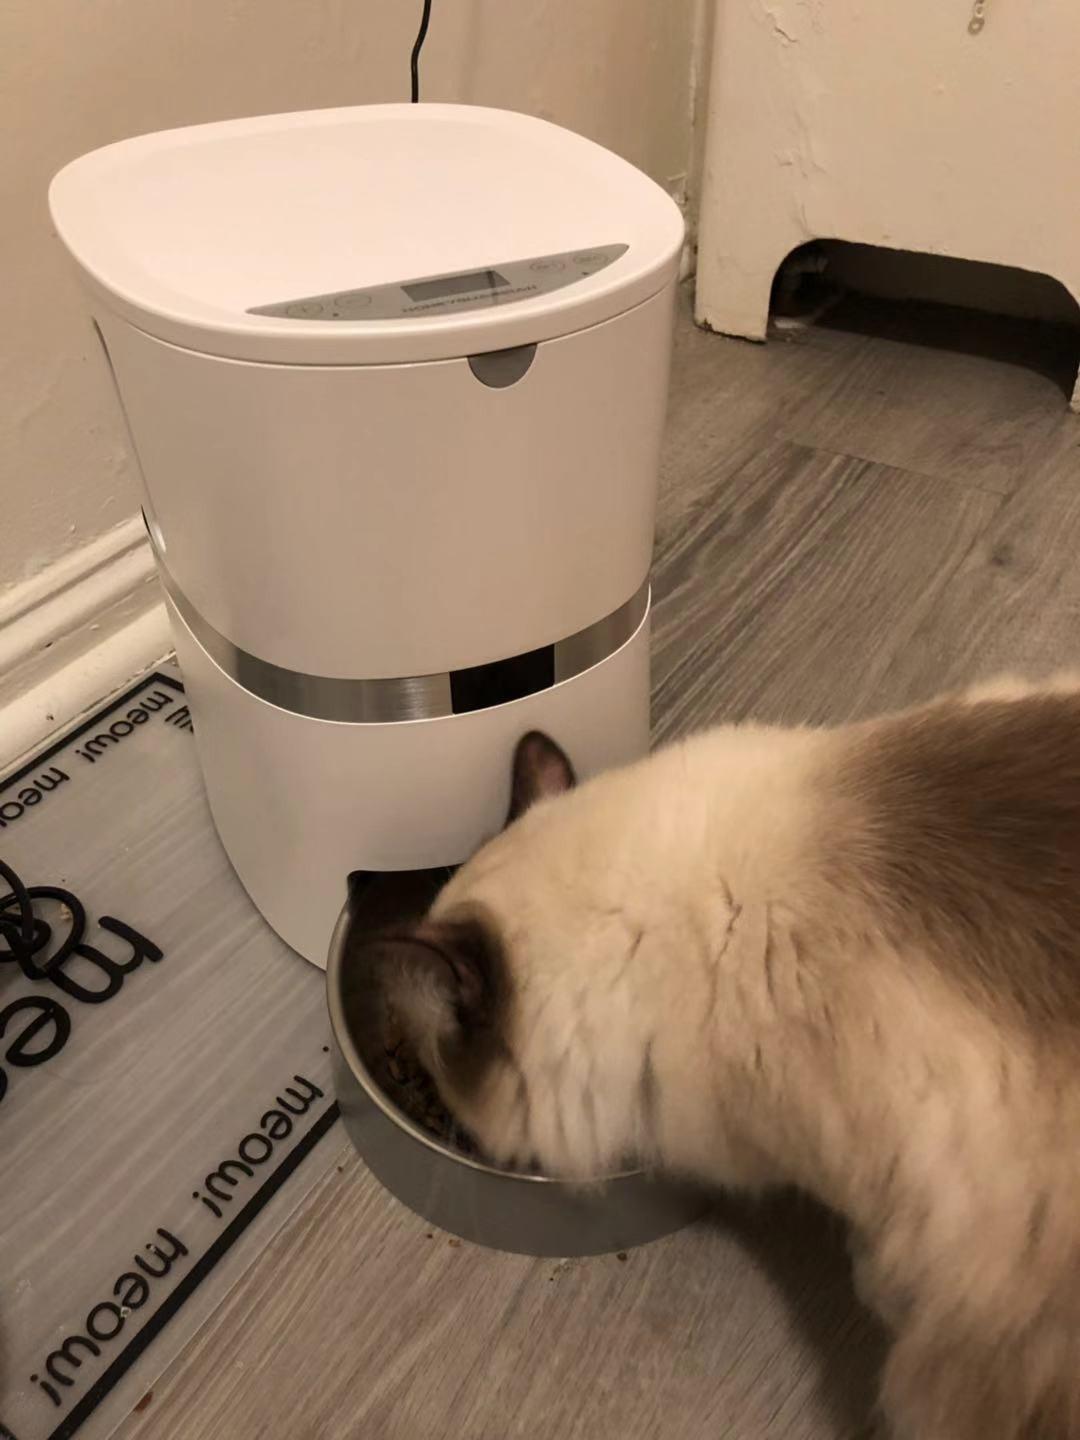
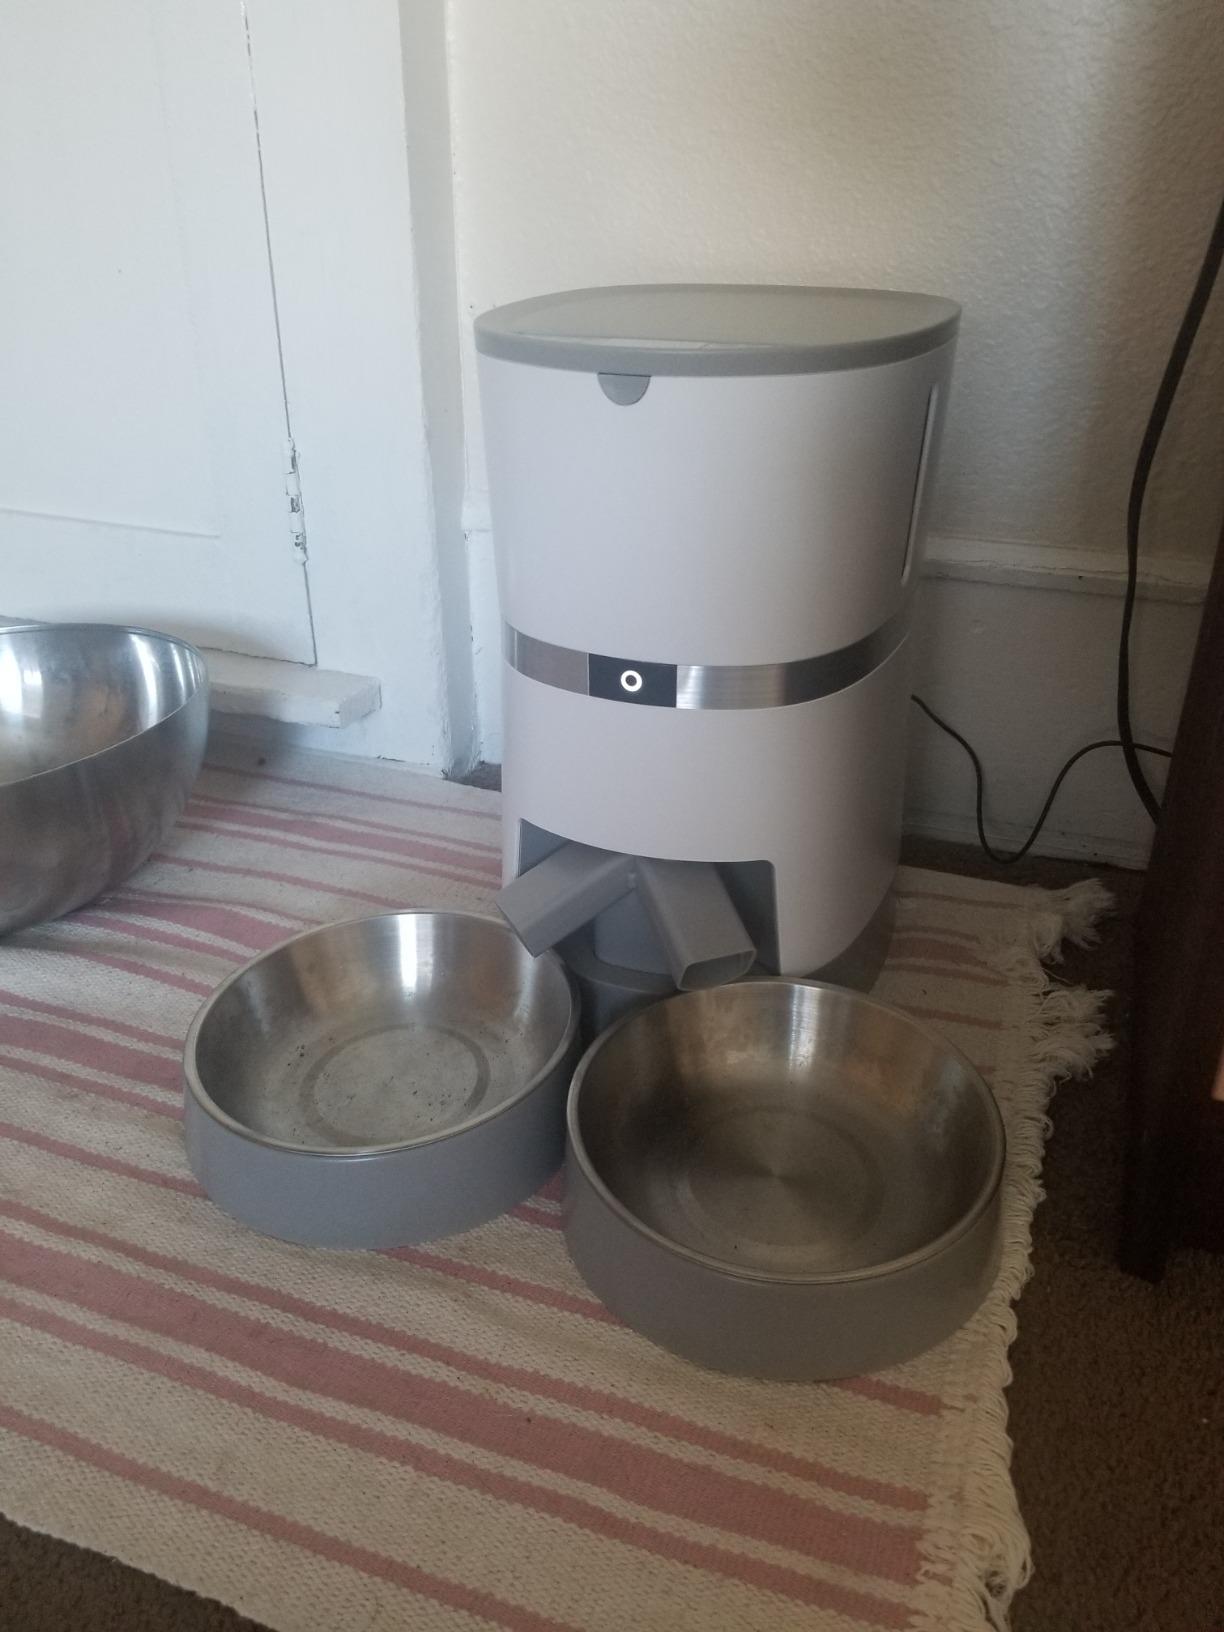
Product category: items_feeder
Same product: no